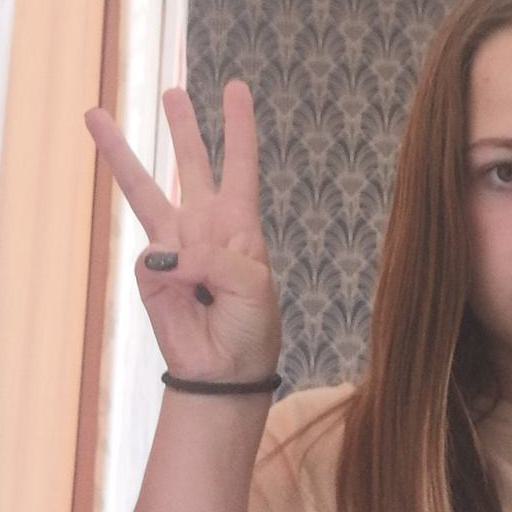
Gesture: three